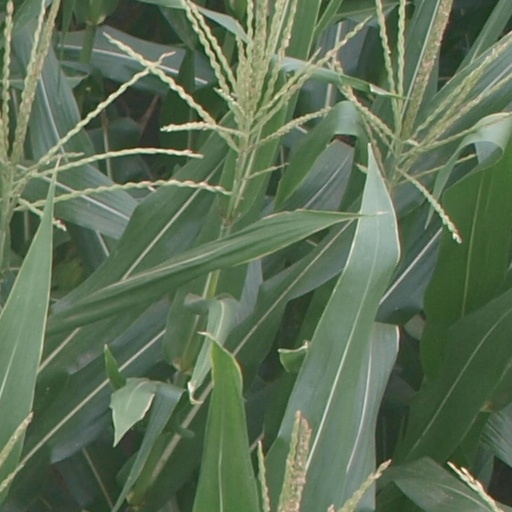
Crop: maize; corn